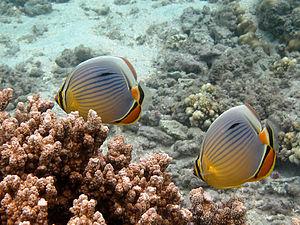
Deux poissons-papillon à trois bandes (Chaetodon trifasciatus) à la Réunion.
La réserve naturelle marine de La Réunion est une réserve naturelle nationale de l'île de La Réunion, département d'outre-mer français dans le sud-ouest de l'océan Indien. Classée en 2007, elle occupe une surface de 3 500 hectares.
Les Chaetodon ou poissons-papillons forment un genre de poissons de la famille des Chaetodontidae dont on rencontre les espèces principalement dans les eaux tropicales de l'Indo-Pacifique.
La Réunion est une île de l'Ouest de l'océan Indien dans l'hémisphère sud ainsi qu'un département d'outre-mer français.